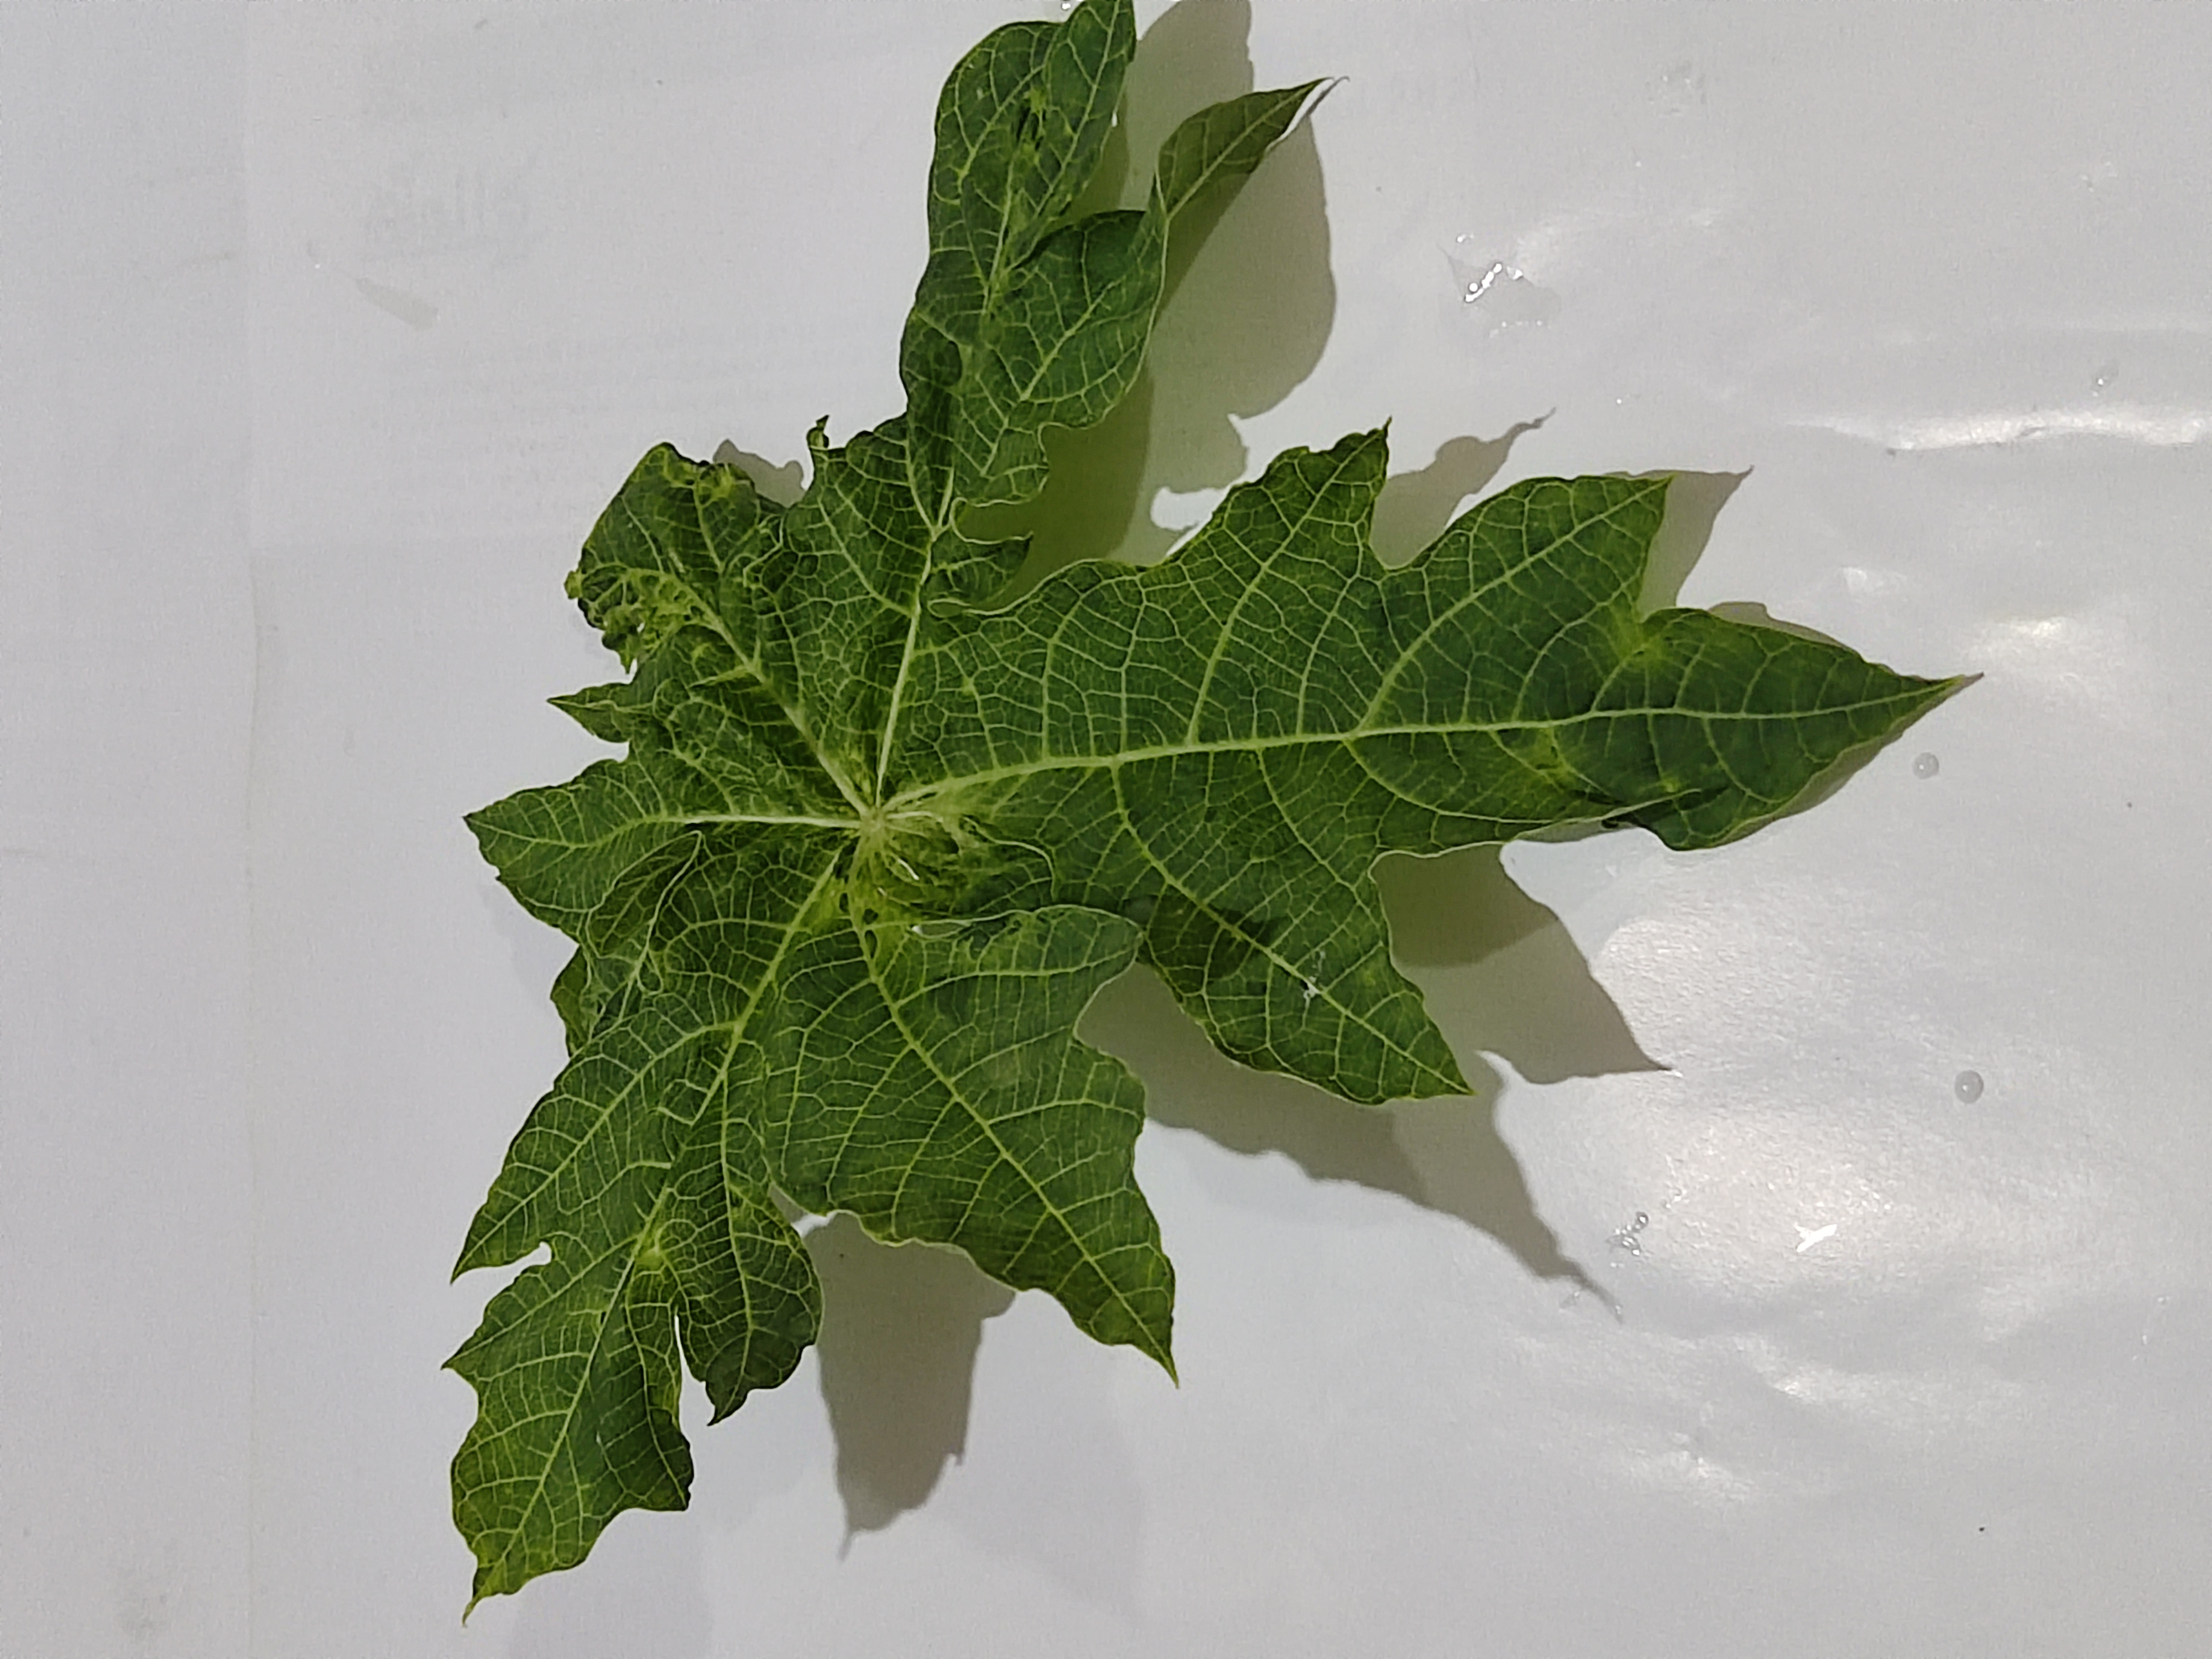
Label: Leaf Curl